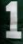
Number: 1